Museum of Contemporary Art, Tucson

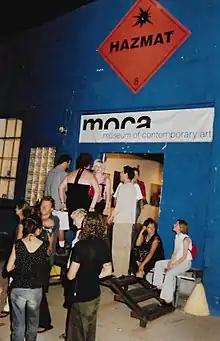
Before moving to the fire station, the exhibition space was located in the HazMat building on Toole Avenue.

In 1992, James Graham, Julia Latané and Dave Lewis founded the Toole Shed Studios under the auspices of the Tucson Arts Coalition (TAC). MOCA was incorporated in the spring of 1997. It was conceived as the next step in the continued growth and development of the Toole Shed Artists’ Studios and as an important addition to the downtown Arts District. In order to better serve the interests of the tenants and the community, and responding to the wealth of local contemporary art activity, the artists of Toole Shed Studios decided to incorporate as an independent cooperative. The articles of incorporation and bylaws were written in 1997 and 501(c)3 status was received by the end of that year. Graham was the Founding Director of MOCA, and Latané served as President of the board with David Wright (founder of Sixth Congress Gallery) as Secretary and Treasurer.